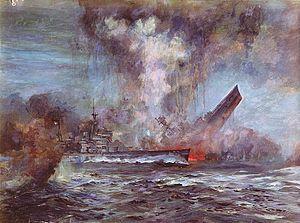
Le HMS Hood est un croiseur de bataille britannique de classe Admiral, fleuron de la Royal Navy pendant l'entre-deux-guerres. Il est coulé le 24 mai 1941 à la sortie du détroit du Danemark, lors d'une bataille navale l'opposant au cuirassé allemand Bismarck.